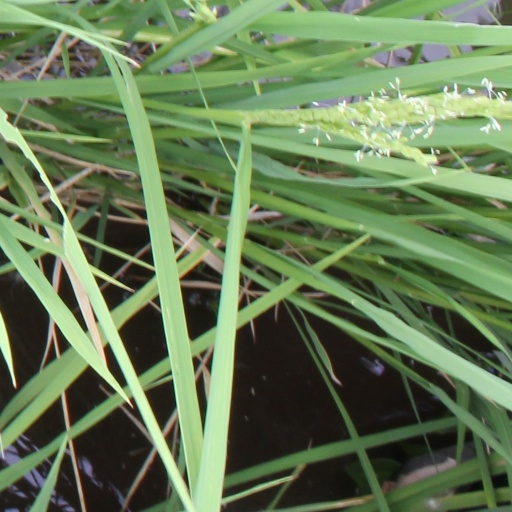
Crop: rice